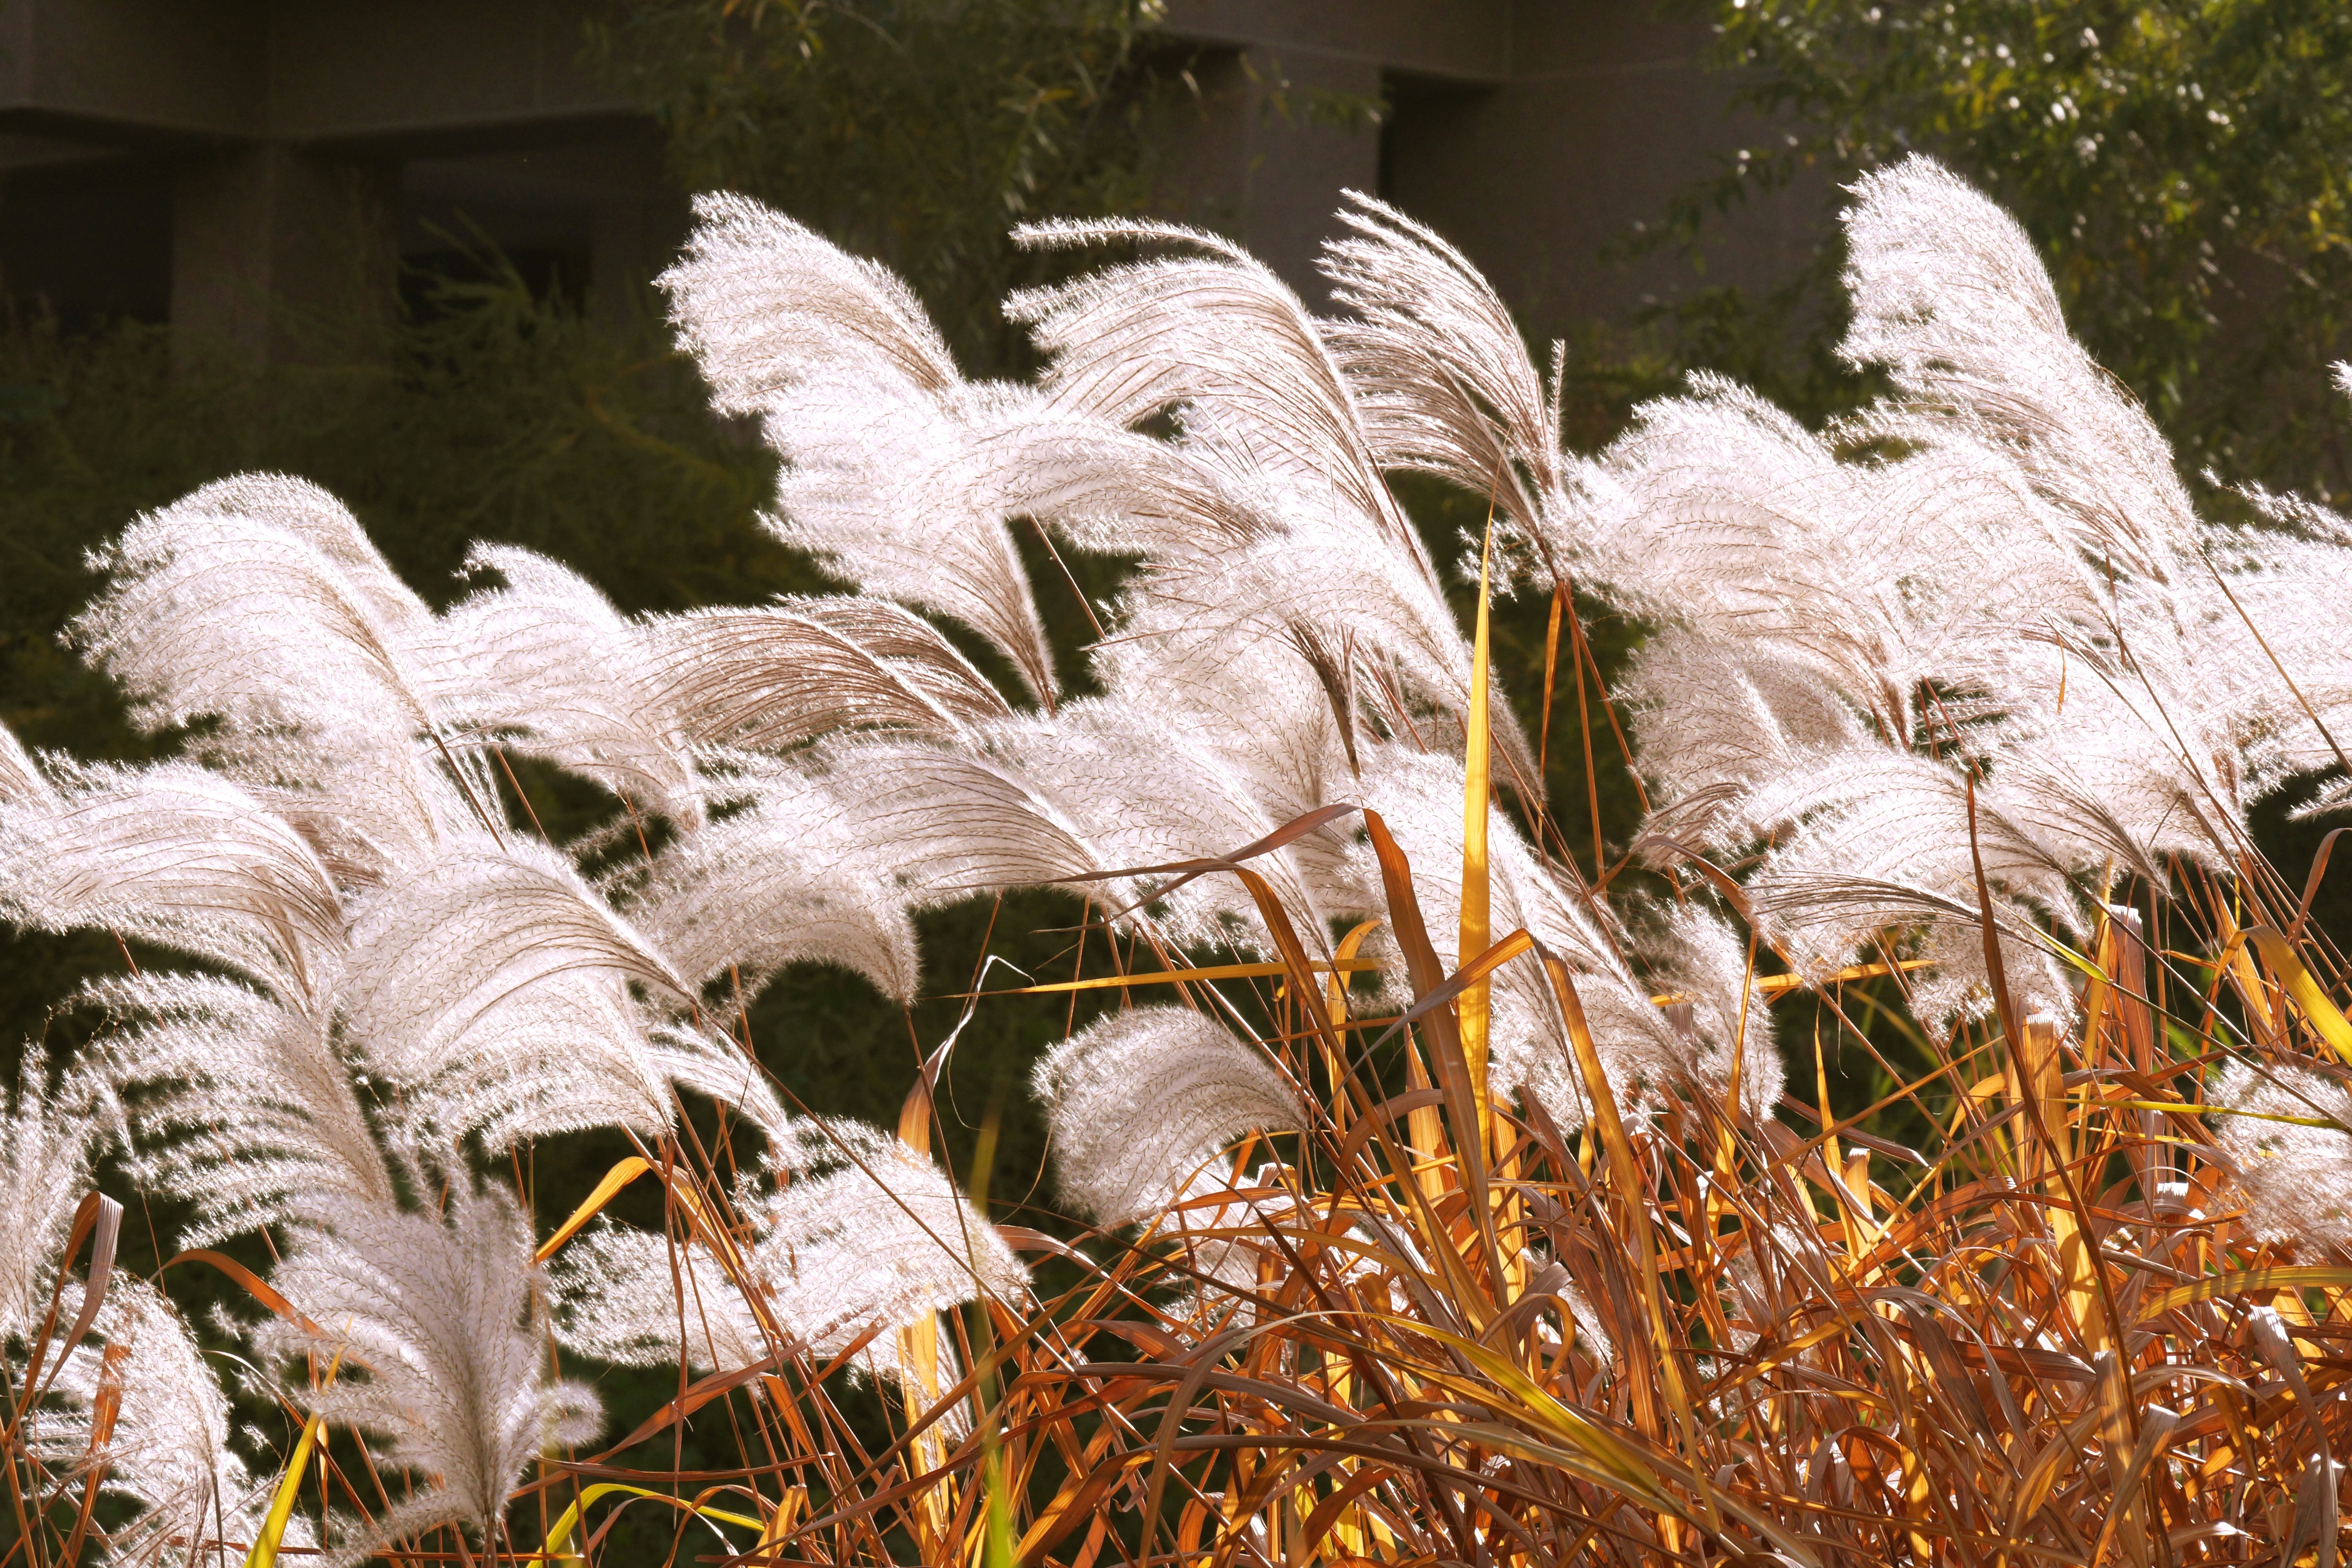
tree, nature, grass, plant, leaf, flower, reed, autumn, plants, in autumn, silver pool